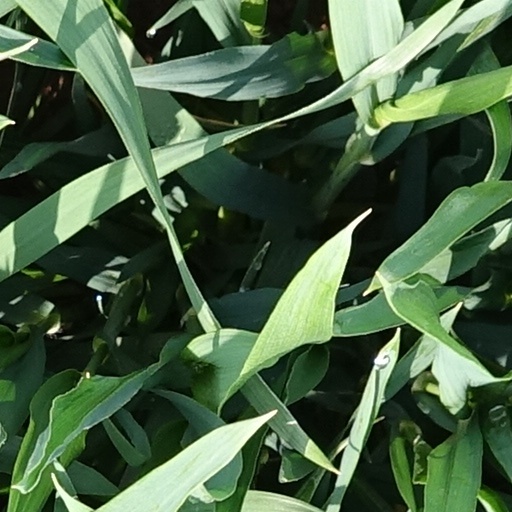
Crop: wheat